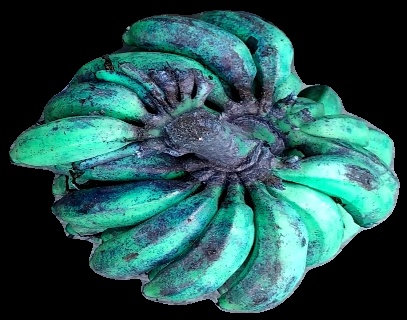
Variety: rasbale
Grade: grade3